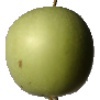
Label: apple_granny_smith